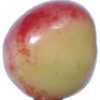
Label: Cherry Rainier 1